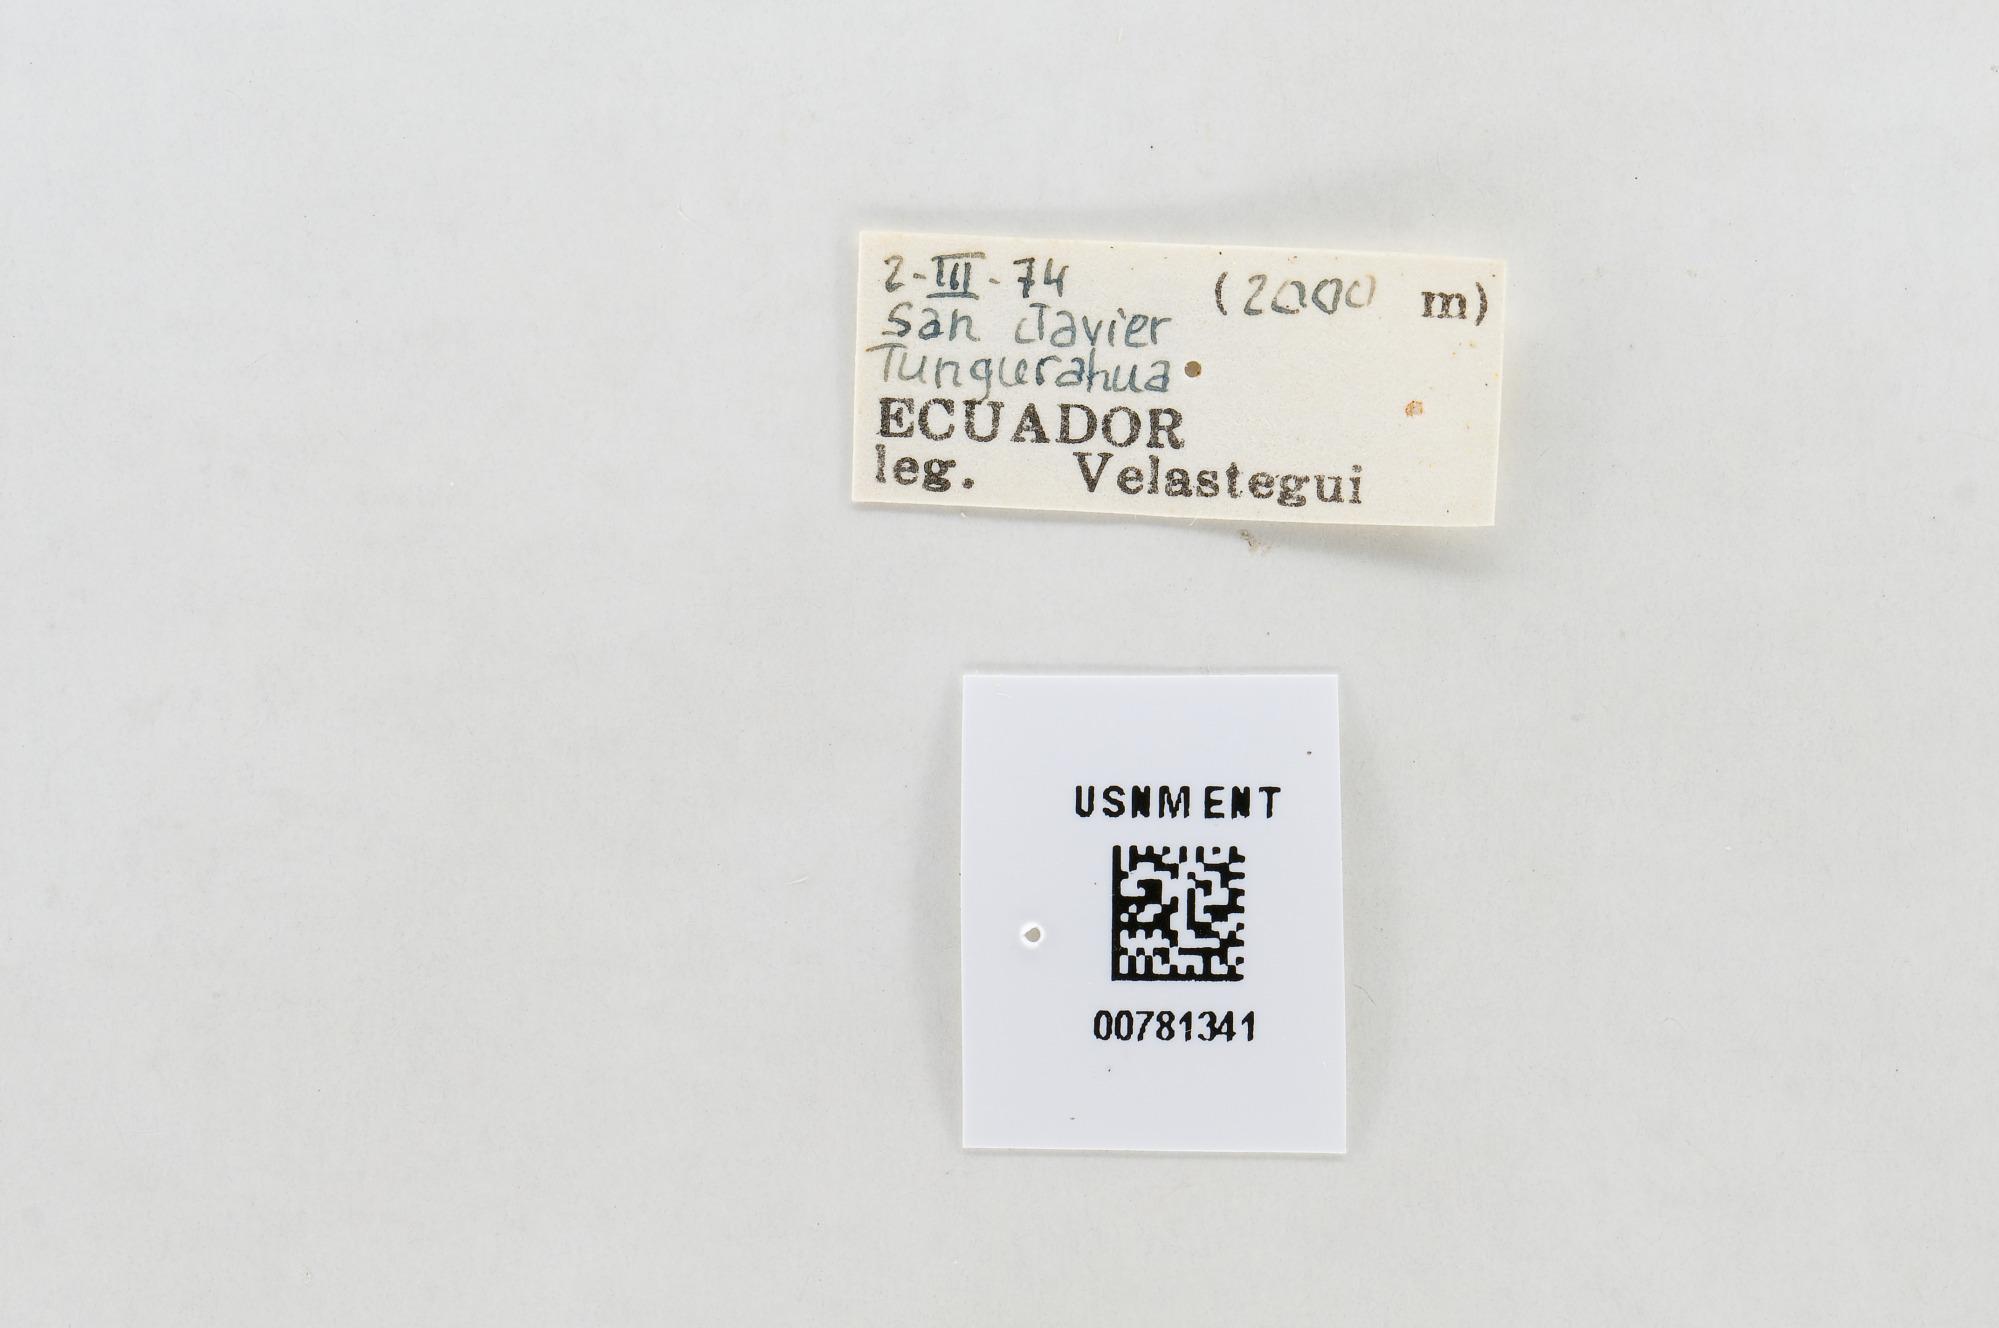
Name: Colias tyche
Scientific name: Colias tyche
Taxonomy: Animalia, Arthropoda, Hexapoda, Insecta, Lepidoptera, Pieridae, Coliadinae